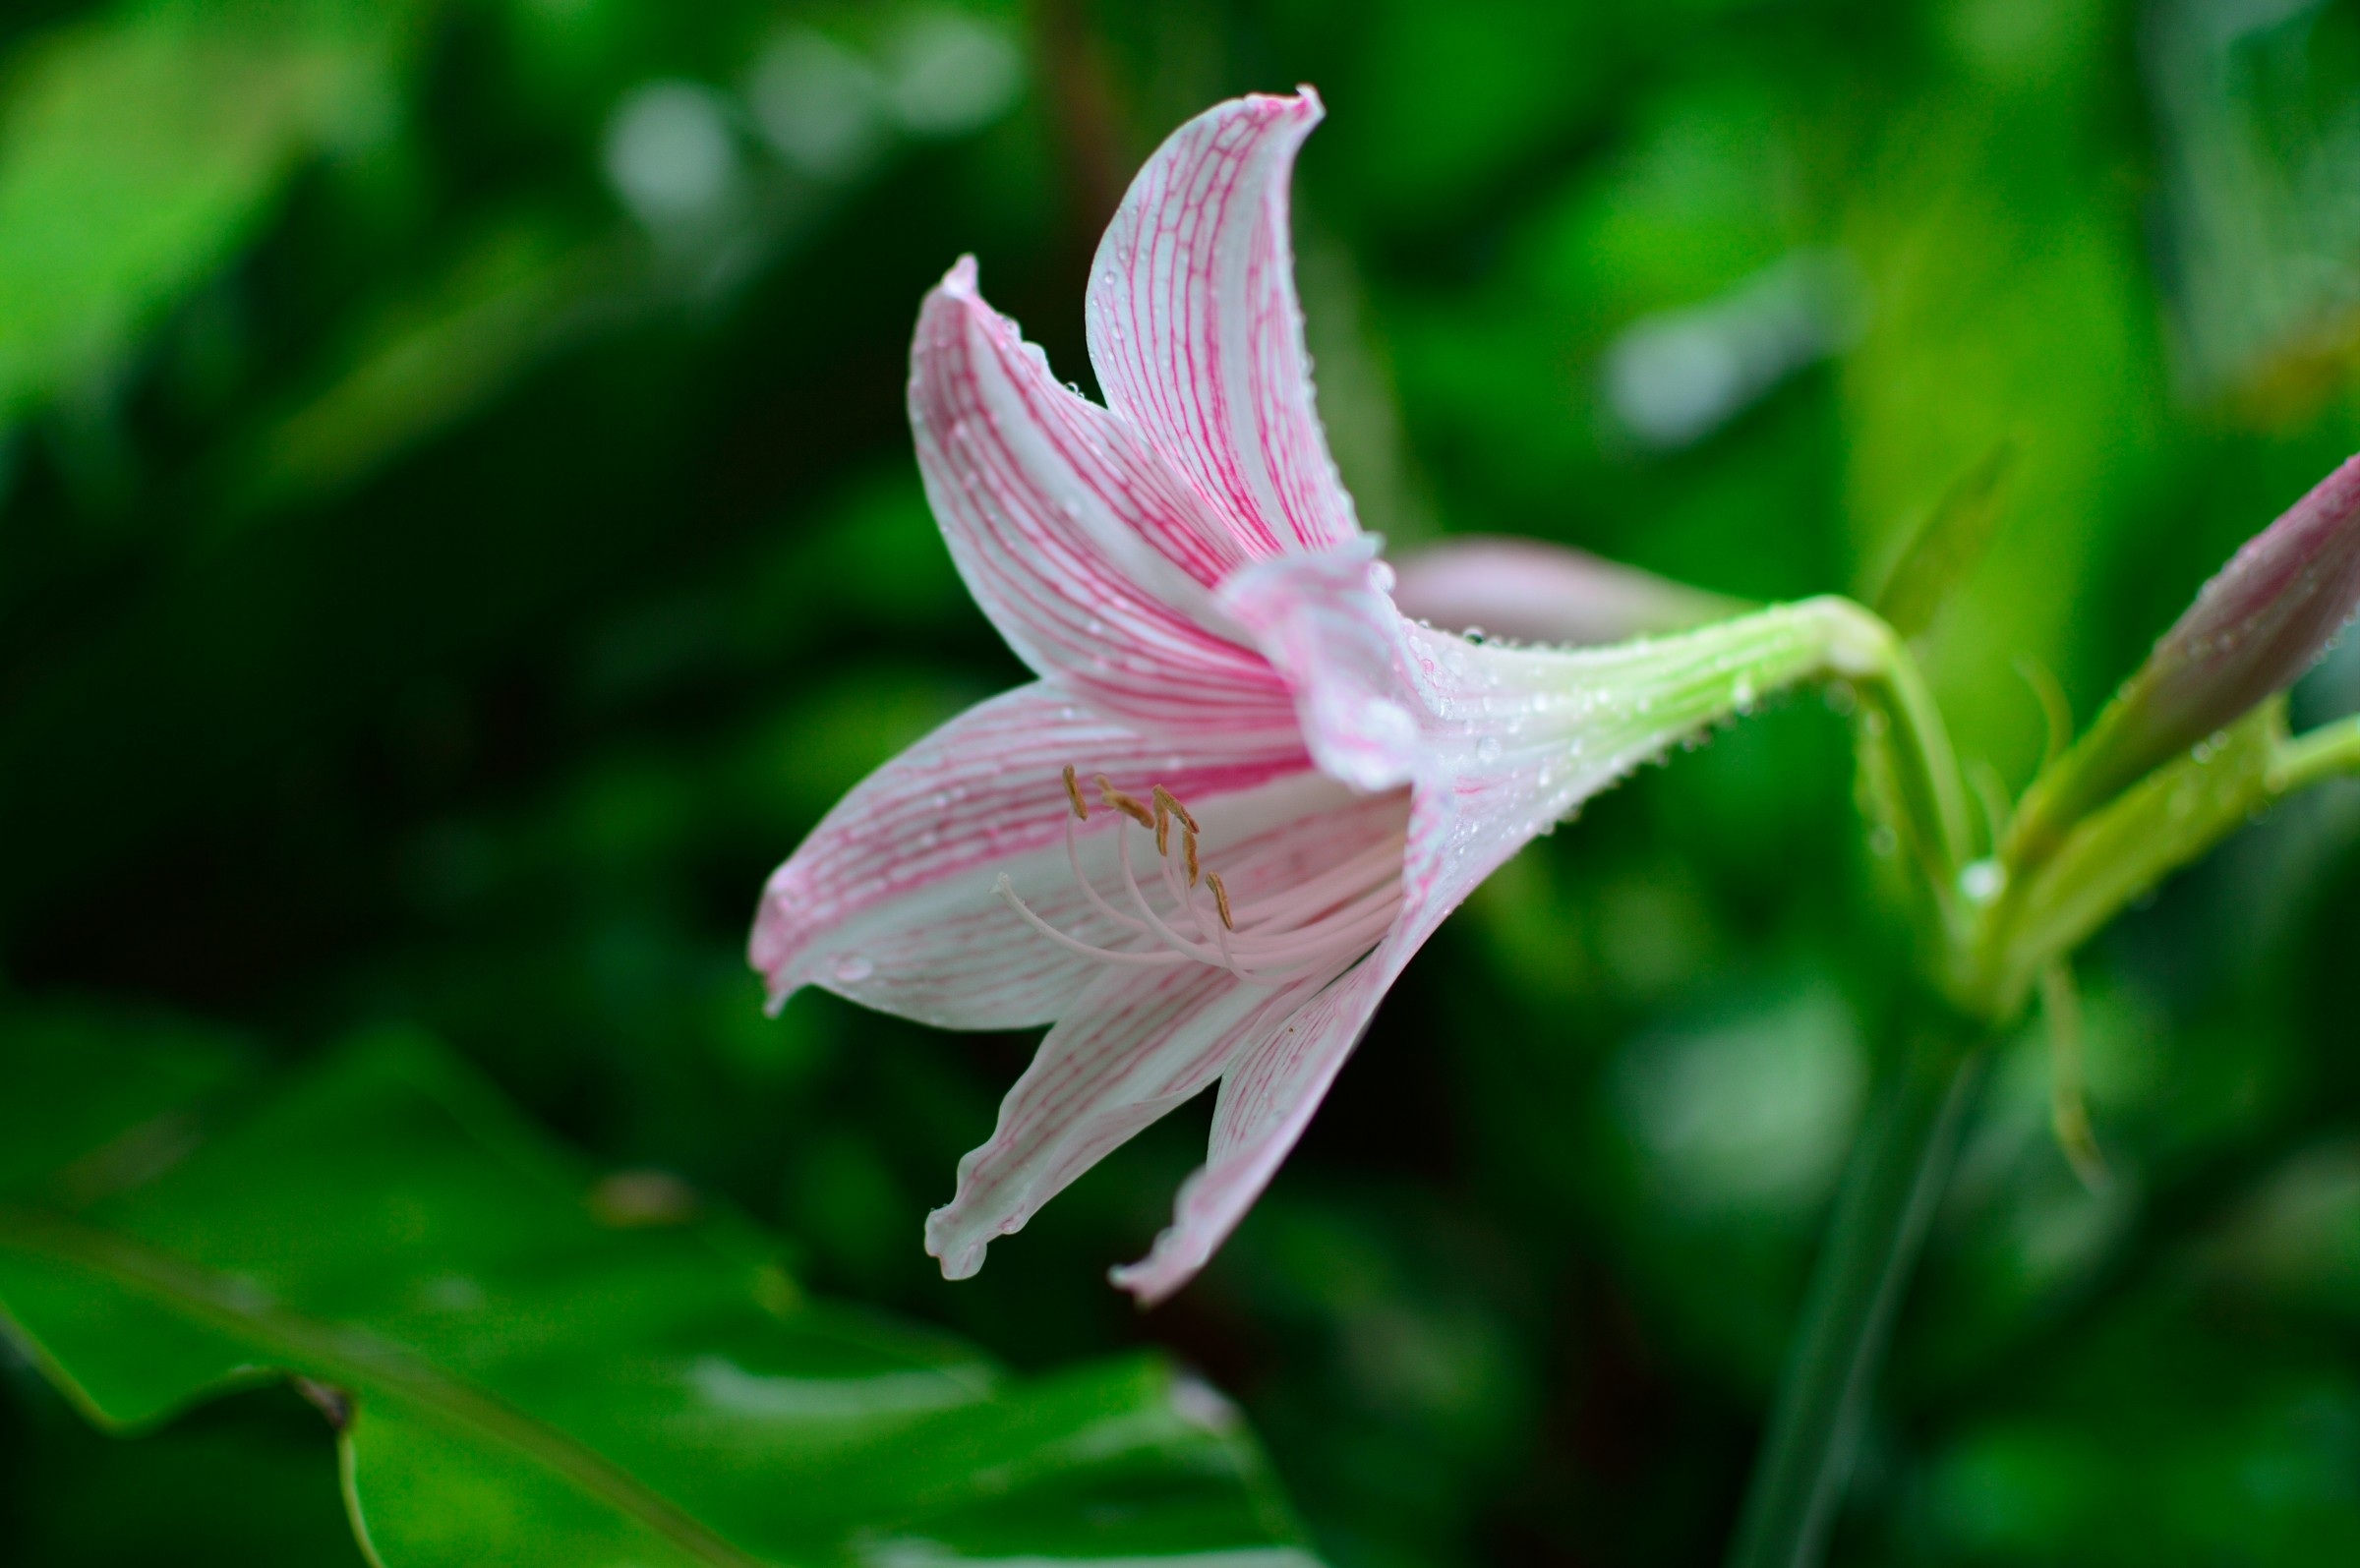
nature, blossom, plant, leaf, flower, petal, summer, green, botany, pink, flora, wildflower, flowers, close up, lily, macro photography, white petals, flowering plant, wood dash liver, pink stripes, land plant, fawn lily